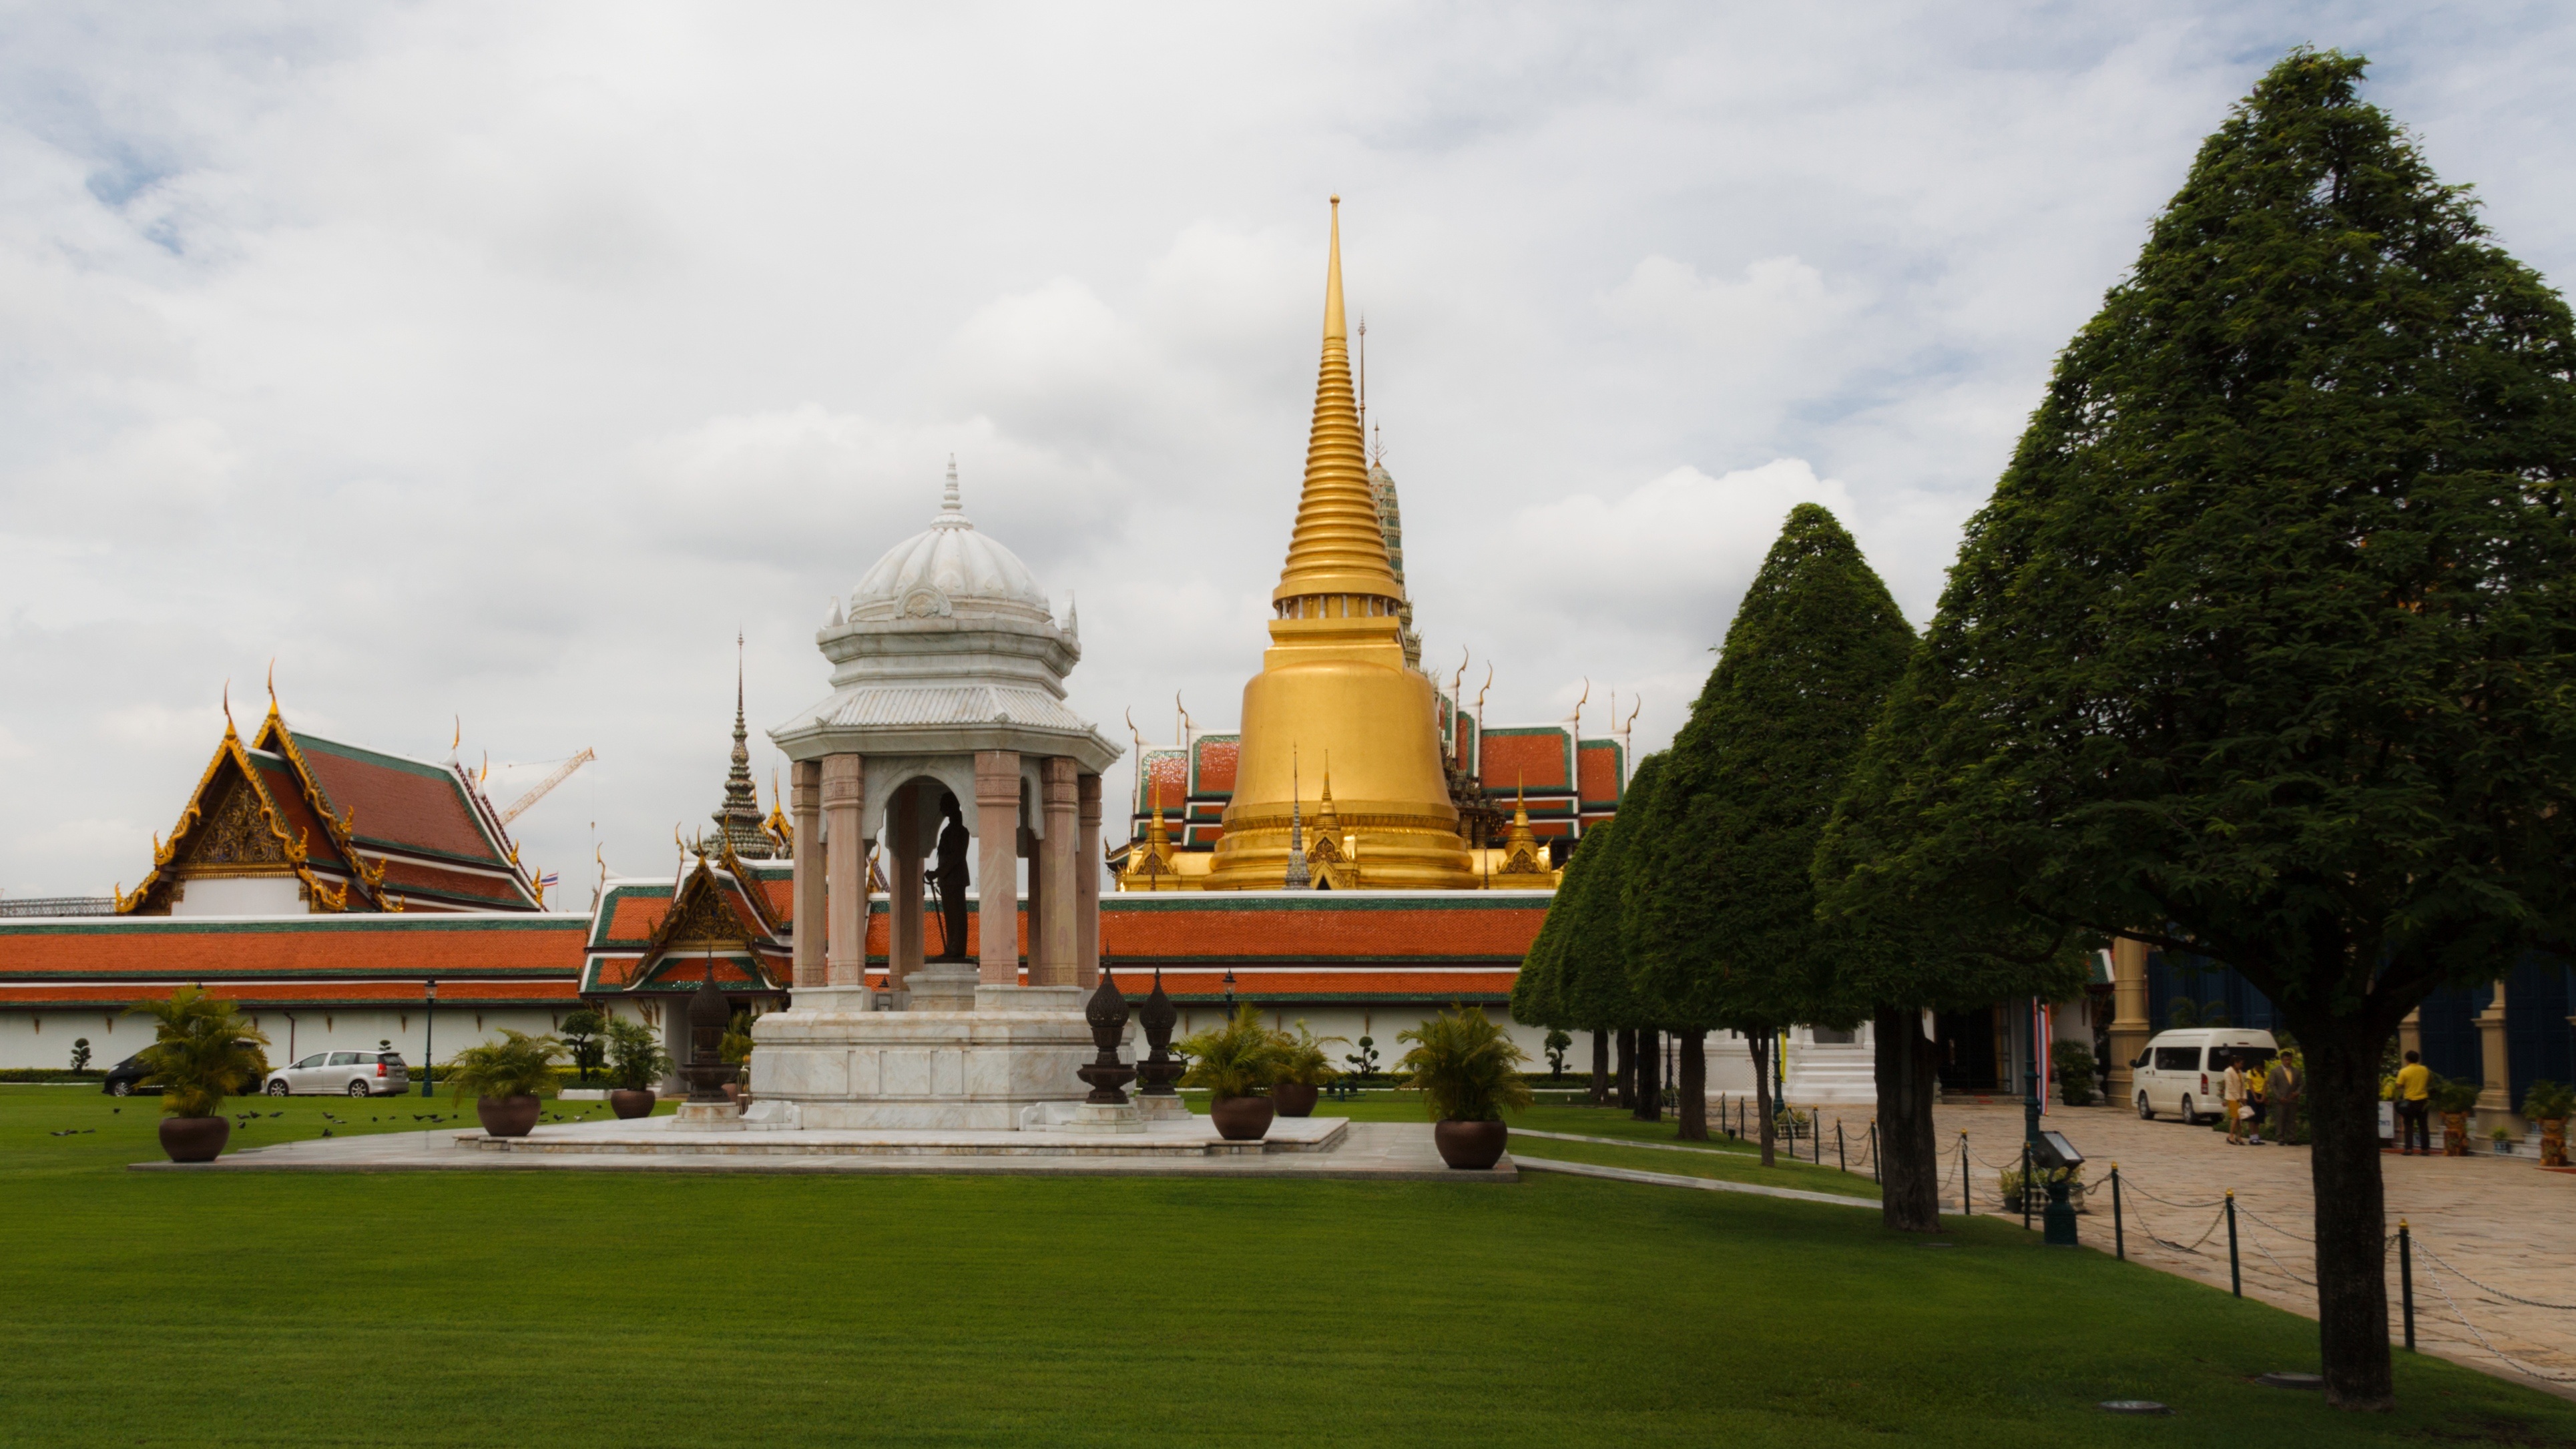
building, palace, statue, tower, landmark, place of worship, thailand, temple, shrine, bangkok, wat, historic site